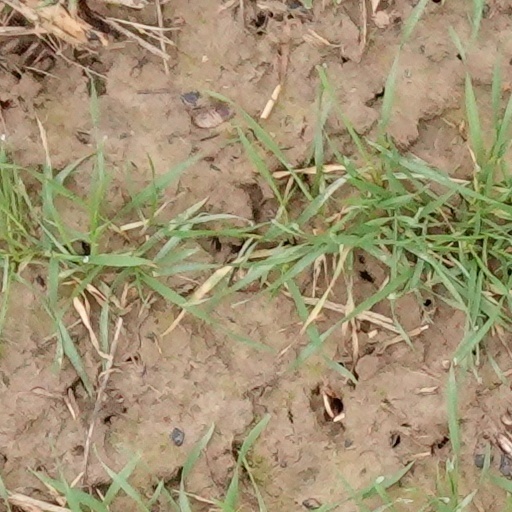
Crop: wheat